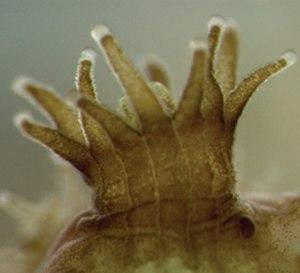
La zooxanthelle, ou plus simplement xanthelle est une algue unicellulaire, pouvant vivre en symbiose avec le corail, mais aussi avec les bénitiers, ainsi qu'avec de nombreuses espèces de méduses scyphozoaires, comme le genre Cassiopea ou Cotylorhiza par exemple, et chez d'autres animaux marins. Dans les couches superficielles des mers chaudes, dépourvues de la base de la chaîne alimentaire marine qu'est le plancton, les zooxanthelles se développent en absorbant le dioxyde de carbone libéré par les coraux et fournissent en retour divers nutriments à leur hôte.